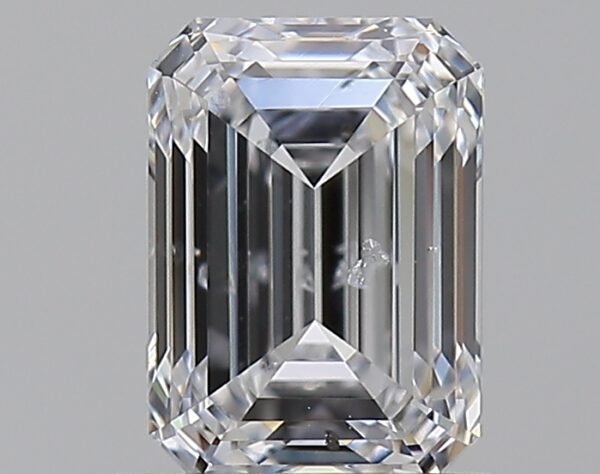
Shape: emerald
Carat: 0.75
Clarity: SI2
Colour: D
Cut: EX
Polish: EX
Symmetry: VG
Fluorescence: N
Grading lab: GIA
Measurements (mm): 5.96 x 4.27 x 2.91